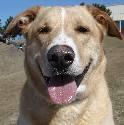
dog